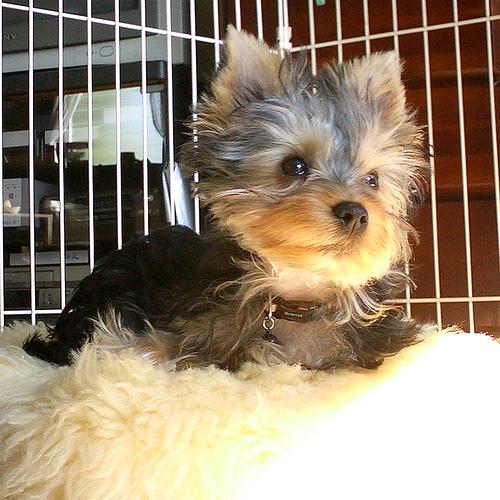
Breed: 340-n000120-Yorkshire_terrier